Science in the medieval Islamic world

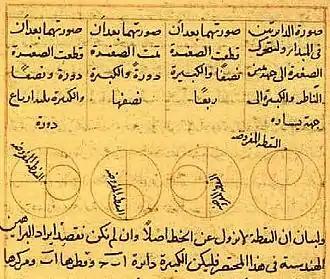
The Tusi couple, a mathematical device invented by the Persian polymath Nasir al-Din Tusi to model the not perfectly circular motions of the planets

Science in the medieval Islamic world was the science developed and practised during the Islamic Golden Age under the Abbasid Caliphate of Baghdad, the Umayyads of Córdoba, the Abbadids of Seville, the Samanids, the Ziyarids and the Buyids in Persia and beyond, spanning the period roughly between 786 and 1258. Islamic scientific achievements encompassed a wide range of subject areas, especially astronomy, mathematics, and medicine. Other subjects of scientific inquiry included alchemy and chemistry, botany and agronomy, geography and cartography, ophthalmology, pharmacology, physics, and zoology.